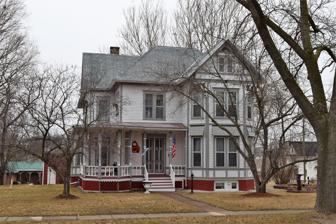
Building: Robert R. and Julia L. Plane House
Country: United States of America
Year built: 1885
Historic house in Iowa, United States United States historic place Robert R. and Julia L. Plane House U.S. National Register of Historic Places Show map of Iowa Show map of the United States Location 301 3rd Ave., SE. Independence, Iowa Coordinates 42°27′59″N 91°53′31″W / 42.46639°N 91.89194°W / 42.46639; -91.89194 Built 1885 Built by Jacob Manz Architectural style Stick Style NRHP reference No. 99001030 Added to NRHP August 27, 1999 The Robert R. and Julia L. Plane House is a historic residence located in Independence, Iowa , United States.  Built in 1885, this 2½-story frame house is locally significant as an intact example of the Stick Style . The construction of the house is attributed to local builder Jacob Manz, a German immigrant who lived in several places in the United States before settling in Independence.  The decoration of the house remained consistent, even after an addition was built onto the back and the enlargement of the front porch. Robert and Julia Plane were married in 1882.  She was his second wife as his first wife Emeline had died in 1878.  He owned a hardware store downtown.  The house was listed on the National Register of Historic Places in 1999. References